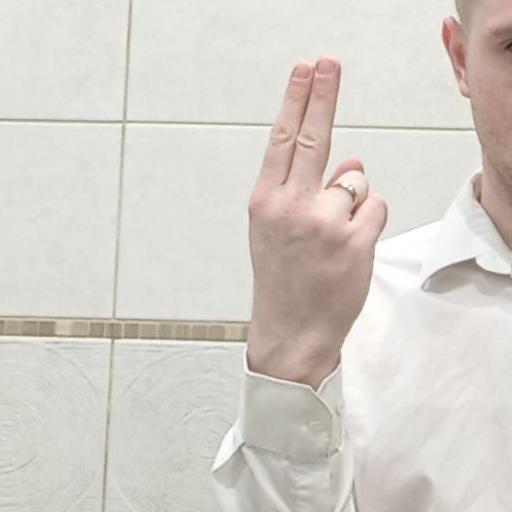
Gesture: two_up_inverted